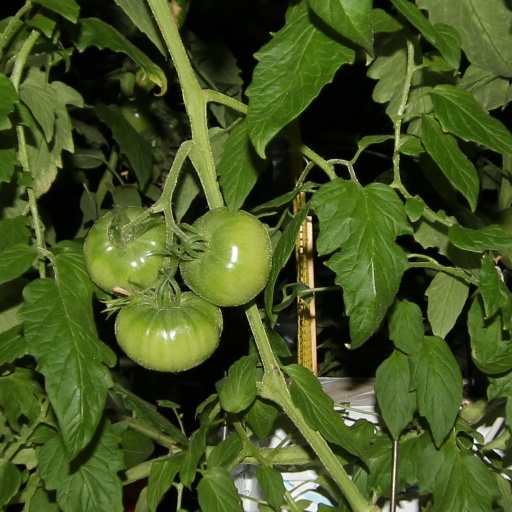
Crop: tomato